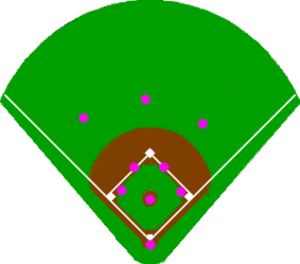
Le déplacement défensif est une stratégie au baseball où des joueurs en défensive sont déplacés hors de leur position habituelle de manière à contrer l'offensive du club adverse et empêcher celui-ci de réussir des coups sûrs ou marquer des points.